BCT common controller

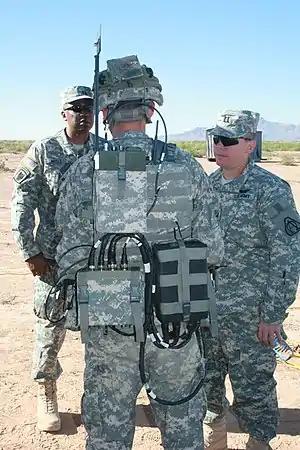
Common controller user

The BCT common controller (CC) is an integrated control system being developed for the United States Army to operate various unmanned vehicles and devices within a brigade combat team (BCT). The BCT CC aims to replace multiple separate control systems with a single handheld device, similar to a military-grade tablet computer, reducing equipment weight and complexity on the battlefield while enhancing soldiers' ability to gather intelligence, surveillance, and reconnaissance information.